Question: Please indicate a possible affordance area of hold_frisbee that can be used for holding
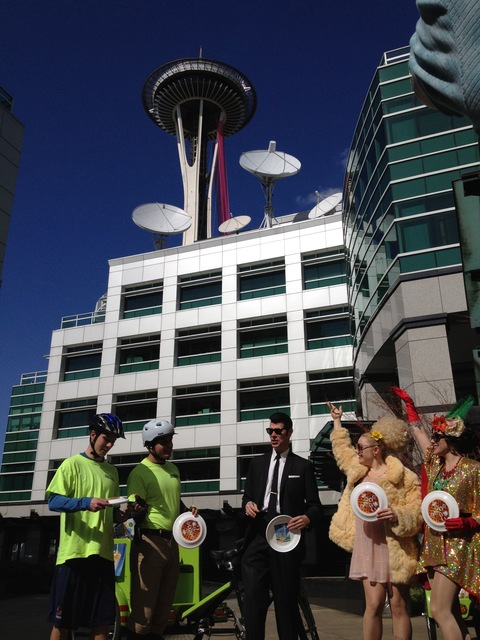
Answer: [260.96, 511.058, 305.126, 554.392]